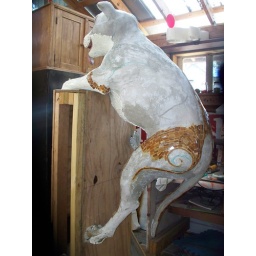
Large concrete dog sculpture hanging over fence. Made of foam, then concrete, then mosaiced with hand cut glass tiles.